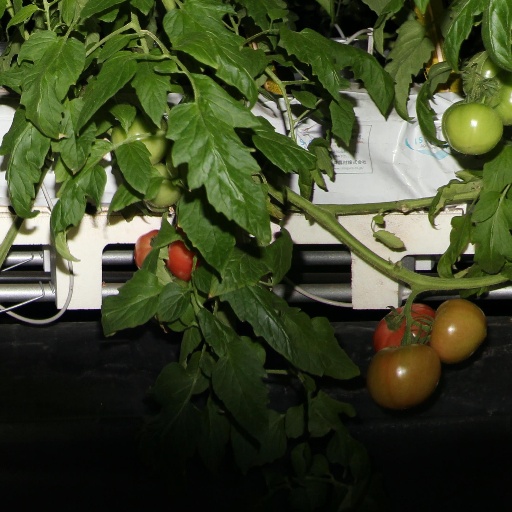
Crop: tomato